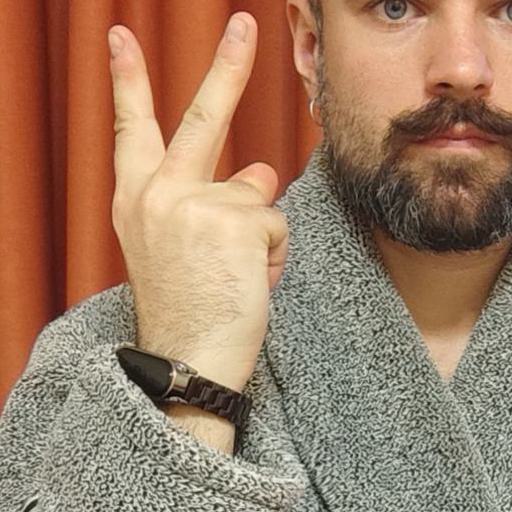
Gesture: peace_inverted